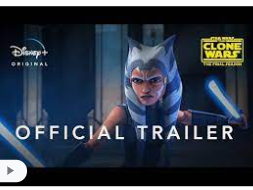
Portrait style: Cartoon Portrait